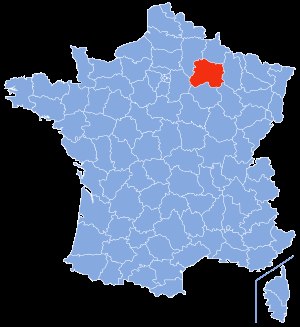
Marne
Marnes placering
Marne er et fransk departement i regionen Grand-Est. Hovedbyen er Châlons-en-Champagne, og departementet har 565.229 indbyggere